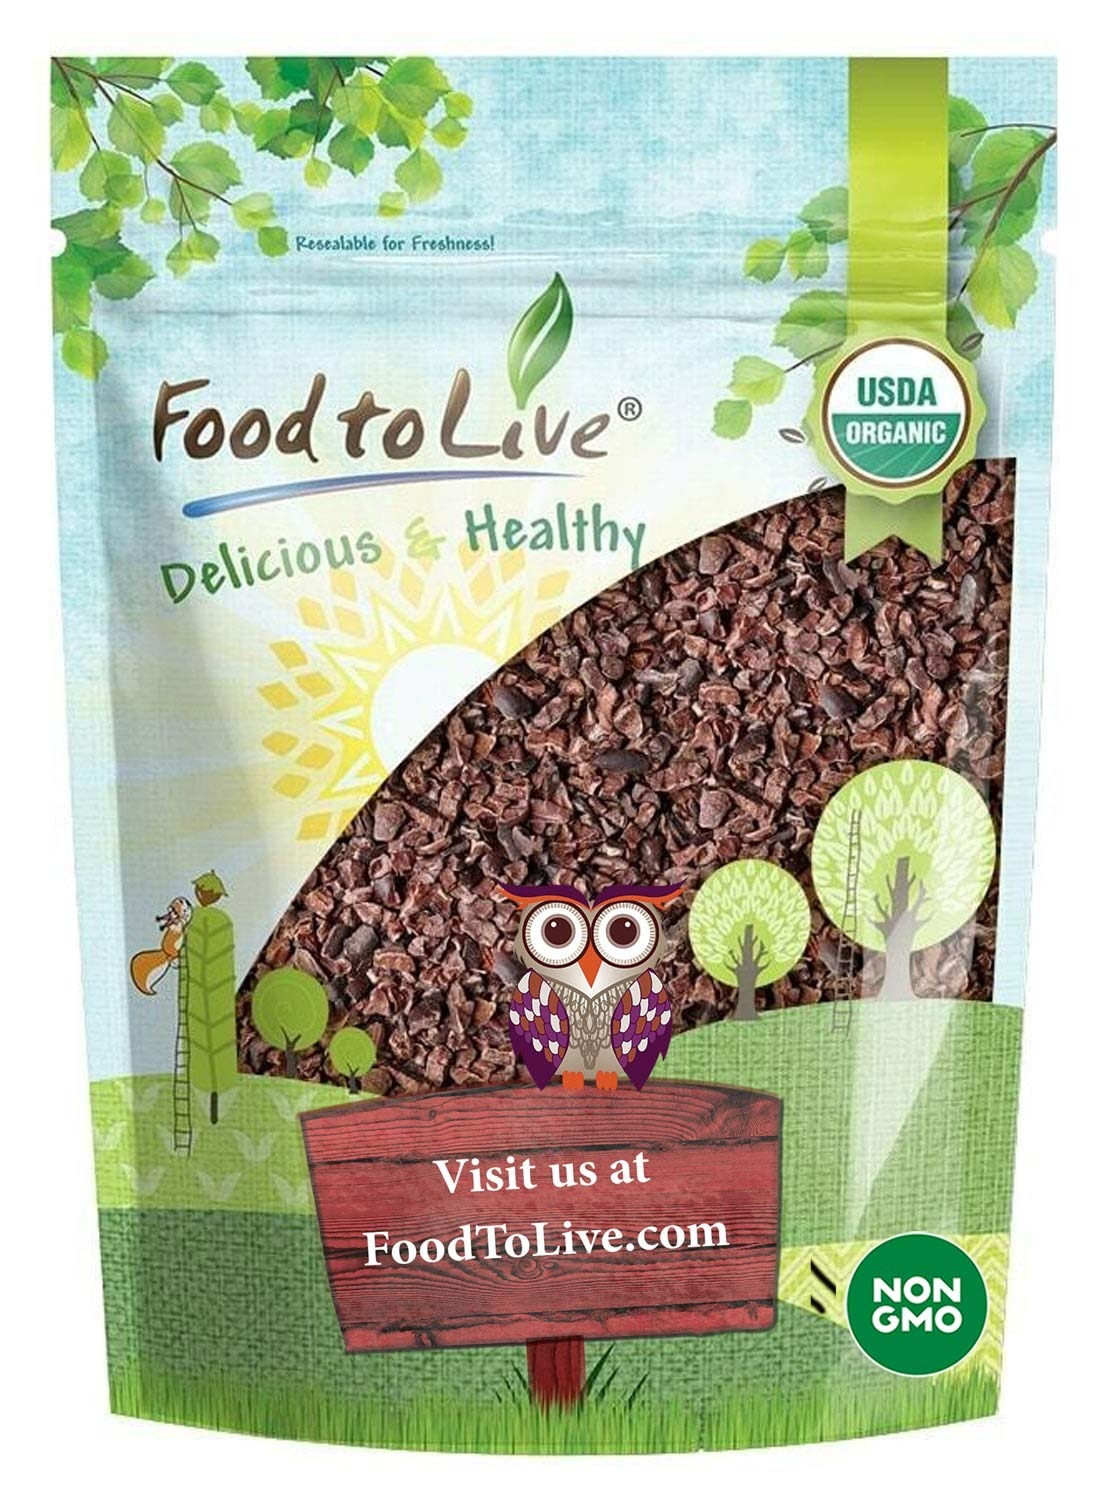
Item Name: Food to Live Organic Cacao Nibs, 1 Pound – Unsweetened, Non-GMO, Kosher, Raw, Vegan, Sirtfood, Bulk
Bullet Point 1: ✔️RICH IN ANTIOXIDANTS: Organic Cacao Nibs from Food To Live are packed with flavonoids that are great for you.
Bullet Point 2: ✔️SOURCE OF IRON AND MAGNESIUM: Organic cacao nibs contain lots of iron, magnesium, manganese, phosphorus, and fiber.
Bullet Point 3: ✔️DELICIOUS CHOCOLATE CHIPS SUBSTITUTE: Use organic cacao nibs to replace sweet chocolate chips as they are healthier.
Bullet Point 4: ✔️MILDLY ENERGIZING: The cacao nibs caffeine content is low, but they still have a mild invigorating effect.
Bullet Point 5: ✔️INGREDIENT FOR SWEET AND SAVORY FOODS: Use organic cacao nibs in baked goods, salads, desserts, smoothies, and stews.
Value: 1.0
Unit: Count

Price: 27.39